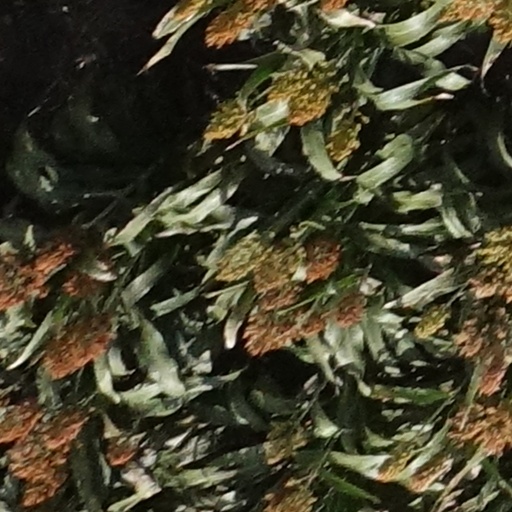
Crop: sorghum